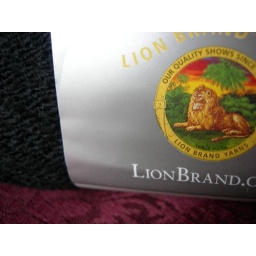
vanna white black yarn by lion brand